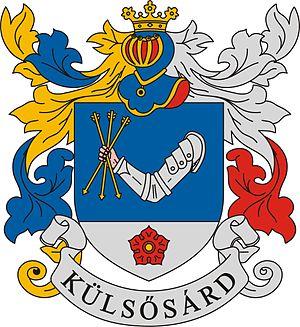
Külsősárd est un village et une commune du comitat de Zala en Hongrie.